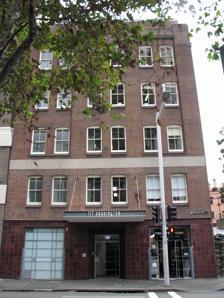
Building: Accountants House
Country: Australia
Year built: 1914
Historic site in New South Wales, Australia Accountants House Accountants House, Harrington Street, The Rocks Location 117–119 Harrington Street, The Rocks , City of Sydney , New South Wales , Australia Coordinates 33°51′44″S 151°12′24″E / 33.8622°S 151.2068°E / -33.8622; 151.2068 Built 1840–1914 Architect Spain and Cosh Architectural style(s) Federation Warehouse Owner Property NSW New South Wales Heritage Register Official name Accountants House; Accountant's House Type state heritage (built) Designated 10 May 2002 Reference no. 1521 Type Warehouse/storage area Category Commercial Location of Accountants House in Sydney Show map of Sydney Accountants House (Australia) Show map of Australia Accountants House is a heritage-listed commercial building and former warehouse located at 117–119 Harrington Street, in the inner city Sydney suburb of The Rocks in the City of Sydney local government area of New South Wales , Australia. It was designed by Spain and Cosh and built c. 1914. It is also known as Dawnay Day House . The property is owned by Property NSW , an agency of the Government of New South Wales . It was added to the New South Wales State Heritage Register on 10 May 2002. History The track that would become Essex Street had been established by 1807, when it was shown on James Meehan 's survey. The intersection of Essex and Gloucester Streets, just beyond what is now Accountants House, was reputedly known as Gallows Hill due to its view into Sydney's first gaol complex. It appears that there were some structures on the building's site on the corner of Harrington and Essex Streets at that time. Robert Russell's survey of Section No. 63 prepared during the 1830s shows a number of claimants for the northern end of the block between Essex Street, Gloucester Street, Church Hill (Charlotte Place, later Grosvenor Street ) and Harrington Street. The claimants included Edward Hunt, Marianne Dickens (or Mary Ann Dicken), Anne Whitaker, George and Edmund Chapman and John Kingdon Cleave. Use as Hogan's stables The outlines of the buildings are shown on Russell's survey and include the building on the corner of Essex and Harrington Street later used as Hogan's stables. The 1858 Metropolitan Sewerage & Drainage Board (MWSDB) also shows Hogan's Stables. It is possible that the stables were the building shown on the 1830s survey however no buildings are shown on the 1847 plan of Cleave's grant. The 1882 rate books describe the building as being a brick stable with an iron roof. Hogan may also have lived on the premises, as later rate books note a residence, possibly a converted shed. The 1888 Metropolitan Detail series plan shows the layout of the stables and the yard, the entrance to which was from Harrington Street. Additional detail is recorded on Percy Dove's 1880s plans which indicates that the stables were a single storey building with a passageway to the rear (north) that led to Frog Hollow (just behind the site). Sheds lined the southern and the western side of the yard. Following the outbreak of bubonic plague in December 1900 an extensive "cleansing" of the perceived "slum" areas was undertaken and the entire area from Millers Point , where the outbreak occurred, as far south as Charlotte Place (Grosvenor Street) was resumed by the state, under the Public Works Act. The immediate waterfront and part of Millers Point was resumed and vested in the Sydney Harbour Trust . The remainder of the resumed lands became known as the Observatory Hill Resumed Lands. The resumption plans record that the stables on the corner of Essex Street were the property of Edmund Compton Batt, Andrew Edmund Jacques and John Mitchell Purves (1847-1915). Purves was the founder of Batt, Rodd and Purves Auctioneers and Estate Agents of 88 Pitt Street . He was Mayor of North Sydney and represented Clarence in the Legislative Assembly from 1880 to 1887. The irregular allotments at the intersection with Essex Street were regularised and 20 new lots created, each with a street frontage. A survey was undertaken in April 1905 and the first "auction sale of the Observatory Hill lands" occurred on 4 December 1905. Occupancy by G. E. Crane and Sons The property with stables was tenanted until the end of the decade when it was purchased by G. E. Crane and Sons. No photographic record of the demolition of the stables has been located. Documents for a warehouse building were submitted to Council and approved in July 1913. Minor modifications to the building were submitted to Council by architects Spain and Cosh later that year. The building which was erected comprises a load-bearing brick walled structure framed internally with timber posts and beams and with timber floor framing. It consisted of five floors and a flat roof. In 1934 the fabric was modified by the addition of a lift and motor house. In February 1950 the architectural firm of Crane and Scott submitted their drawings, executed for G. E. Crane and Sons Ltd, to convert the warehouse to an office building. This necessitated the construction of a new lift, fire isolated stair, lobby spaces and toilet facilities. Externally a new entry and terracotta tiling were incorporated into the Harrington Street facade. The lift installed in 1934, on the northern side of the building, appears to have been removed. Acquisition by the Australian Society of Accountants An application to install an awning over the Harrington Street entrance was made in March 1952 by the firm of A. W. Edwards. The building was purchased by the Australian Society of Accountants at about this time, and some parts of the building were subsequently tenanted, minor modifications resulted from this. Apart from modifications to internal partitions, subsequent alterations took place in 1962 when the Australian Society of Accountants installed new partitioning on several levels and installed a system of mechanical ventilation. A new entry and surround were also added, providing access from Essex Street to the first floor. Resumption by the NSW Government As a result of the establishment of the Sydney Cove Redevelopment Authority in January 1970, early offers were made to purchase the building, then notification of resumption was given by the Authority in November of that year. After a short period of dispute, the Australian Society of Accountants vacated the premises in October 1971. The building remained tenanted and minor repair work was carried out. New bitumen coated asbestos roofing, guttering and some downpipes were renewed in 1978. In the 1980s a proposal was put forward to demolish both 117–119 Harrington Street and 120 Gloucester St as well as Bushells Building and create a park, contingent to high rise development on adjacent sites, but this never went ahead. In December 2003 the NSW Heritage Council approved a development application for the upgrading of the building and its combination with the adjoining building at 120 Gloucester St. The proposal was prepared by the architect, John Graham & Associates. These plans were used as a basis to attract expressions of interest for the conservation and adaptive re-use of the building to be funded by the future developer/occupant of the building in return for a long lease to the building. In June 2004 title to the building was transferred from the Sydney Cove Redevelopment Authority to the Sydney Harbour Foreshore Authority . In 2005 a revised development application was lodged by HEG Holdings Pty Ltd which was prepared by architects, Noosphere Ideas Pty Ltd. Whilst combining the buildings at 120 Gloucester and 117–119 Harrington Streets, the revised proposal deleted the already approved new top floor to 117-119 Harrington Street and substituted a two-storey, lightweight penthouse of unambiguously modern design. The 1950 lift shaft and stairs were retained in their original location within 117–119 Harrington Street. In addition the roof top laundry and chimneys were also lost along with the roof structure. The parapet along the east side of the building adjoining 117–119 Harrington Street was demolished so that the terrace area of the penthouse at 117–119 Harrington Street could be extended over part of the roof area of 120 Gloucester Street. This work was carried out in 2006. Sub-lease to Downay Day In 2005 a 99-year lease was signed with HEG Holdings Pty Ltd who developed the building project and in 2006 the lease was transferred to the current lessee, Downay Day Walden. 117–119 Harrington Street is now known as Dawnay Day House and is the Australian headquarters of the Dawnay Day group. In addition to containing the offices of Dawnay Day Walden, the combined building of 117-119 Harrington Street and 120 Gloucester Street contains the offices of various tenants which are accessed from the four entrances to the combined buildings. The four entrances are located at 117–119 Harrington Street, 7 Essex Street, 5 Essex Street and 120 Gloucester Street. Description The building is adjoined to the west by the 1912 Model factory and dwelling , 120 Gloucester Street, and neighboured by the Bushells building to the immediate south. The building is a typical example of the Federation Warehouse style. Located on a street corner, the site rises from east to west. The building comprises a ground floor, four upper levels, and a flat trafficable roof. External walls are of load-bearing face brick, laid English bond , framed internally with timber posts and beams with timber floor framing. The Harrington Street facade is symmetrical and is divided into three bays . The original timber frame, double-hung windows are painted and, above the first floor, are set within the recessed wall portions of the two side bays. The window heads are arched. This detailing and window arrangement is also evident on the Essex Street elevation. The exterior of the building is in good condition and retains much of the original integrity and fabric. The interior of the building is also in good condition and retains of a significant portion of original fabric and integrity. Modifications and dates 1934 – A lift and motor room were installed. 1950 – A new lift, reinforced concrete with fire door, stair, lobby spaces and toilet facilities were constructed. New entry works and terracotta tiling to the Harrington Street facade were also undertaken. The lift installed in 1934 was removed. 1952 – An application to install an awning over the Harrington Street entrance was submitted by A. W. Edwards. 1962 – New partitioning on several levels and mechanical ventilation were installed. A new entry from Essex Street was also added. 1978 – Minor maintenance work. 1998 – Refurbishment by the SCA. 2006 – A two-storey, lightweight penthouse constructed. The roof top laundry and chimneys were lost along with the roof structure. The parapet along the east side of the building adjoining 117-119 Harrington Street was demolished so that the terrace area of the penthouse at 117-119 Harrington Street could be extended over part of the roof area of 120 Gloucester Street. Both buildings joined. Heritage listing Accountants House and its site are of State heritage significance for their historical and scientific cultural values. The site and building are also of State heritage significance for their contribution to The Rocks area which is of State Heritage significance in its own right. Accountant's House, 117–119 Harrington Street, The Rocks, has aesthetic significance as a modest example of a Federation Warehouse building, erected c. 1914 . The external form and detail of the building is characterised by the arrangement of paired windows set within recessed bays, and the battlemented parapets. Much of the original timber structure of the interior and the Art Deco styled refurbishment, including the main stair and lift, remains intact. The scale, form, use of materials and detailing of the building makes a positive contribution to the intact 19th and early 20th century streetscapes of the Gloucester, Harrington, and Essex Street precinct. Accountant's House has historic and social significance by the strong associations with the early grants and the subsequent developments on this site and within the Rocks generally. The building provides evidence of early endeavours to encourage planned development in the area after the Rocks had been resumed by a government instrumentality in the early 20th century. The building has associations with George McRae and the prominent architectural firm of Spain and Cosh . It has strong associations with the activities of the Sydney Harbour Trust and Rocks Resumption Board as a result of the outbreak of plague in 1900 and planning in regard to a harbour crossing. The site provide evidence of the way in which 20th century thought and activity has influenced the character of The Rocks. Accountants House has archaeological and historical research potential which lie within the information that its fabric retains and displays. Accountants House was listed on the New South Wales State Heritage Register on 10 May 2002 having satisfied the following criteria. The place is important in demonstrating the course, or pattern, of cultural or natural history in New South Wales. Accountants House has historic and social significance by the strong associations with the early grants and the subsequent developments on this site and within the Rocks generally. The building provides evidence of early endeavours to encourage planned development in the area after the Rocks had been resumed by a government instrumentality in the early 20th century. The building has associations with the prominent architectural firm of Spain and Cosh. The place has a strong or special association with a person, or group of persons, of importance of cultural or natural history of New South Wales's history. Accountants House has historic and social significance by the strong associations with the early grants and the subsequent developments on this site and within the Rocks generally. The building has associations with George McRae the prominent architectural firm of Spain and Cosh. It has strong associations with the activities of the Sydney Harbour Trust and Rocks Resumption Board as a result of the outbreak of plague in 1900 and planning in regard to a harbour crossing. The site provide evidence of the way in which 20th century thought and activity has influenced the character of The Rocks. The place is important in demonstrating aesthetic characteristics and/or a high degree of creative or technical achievement in New South Wales. Accountants House, 117–119 Harrington Street, The Rocks, has aesthetic significance as a modest example of a Federation Warehouse building, erected c. 1914 . The external form and detail of the building is characterised by the arrangement of paired windows set within recessed bays, and the battlemented parapets. Much of the original timber structure of the interior and the Art Deco styled refurbishment, including the main stair and lift, remains intact. The scale, form, use of materials and detailing of the building makes a positive contribution to the intact 19th and early 20th century streetscapes of the Gloucester, Harrington, and Essex Street precinct. The place has a strong or special association with a particular community or cultural group in New South Wales for social, cultural or spiritual reasons. Accountants House has historic and social significance by the strong associations with the early grants and the subsequent developments on this site and within the Rocks generally. The building provides evidence of early endeavours to encourage planned development in the area after The Rocks had been resumed by a government instrumentality in the early 20th century. The place has potential to yield information that will contribute to an understanding of the cultural or natural history of New South Wales. Accountants House has archaeological and historical research potential which lie within the information that its fabric retains and displays. See also Australian non-residential architectural styles References